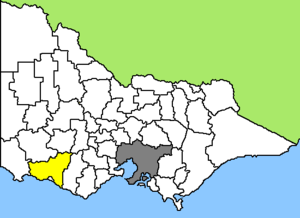
Le comté de Moyne est une zone d'administration locale dans le sud-ouest du Victoria en Australie.